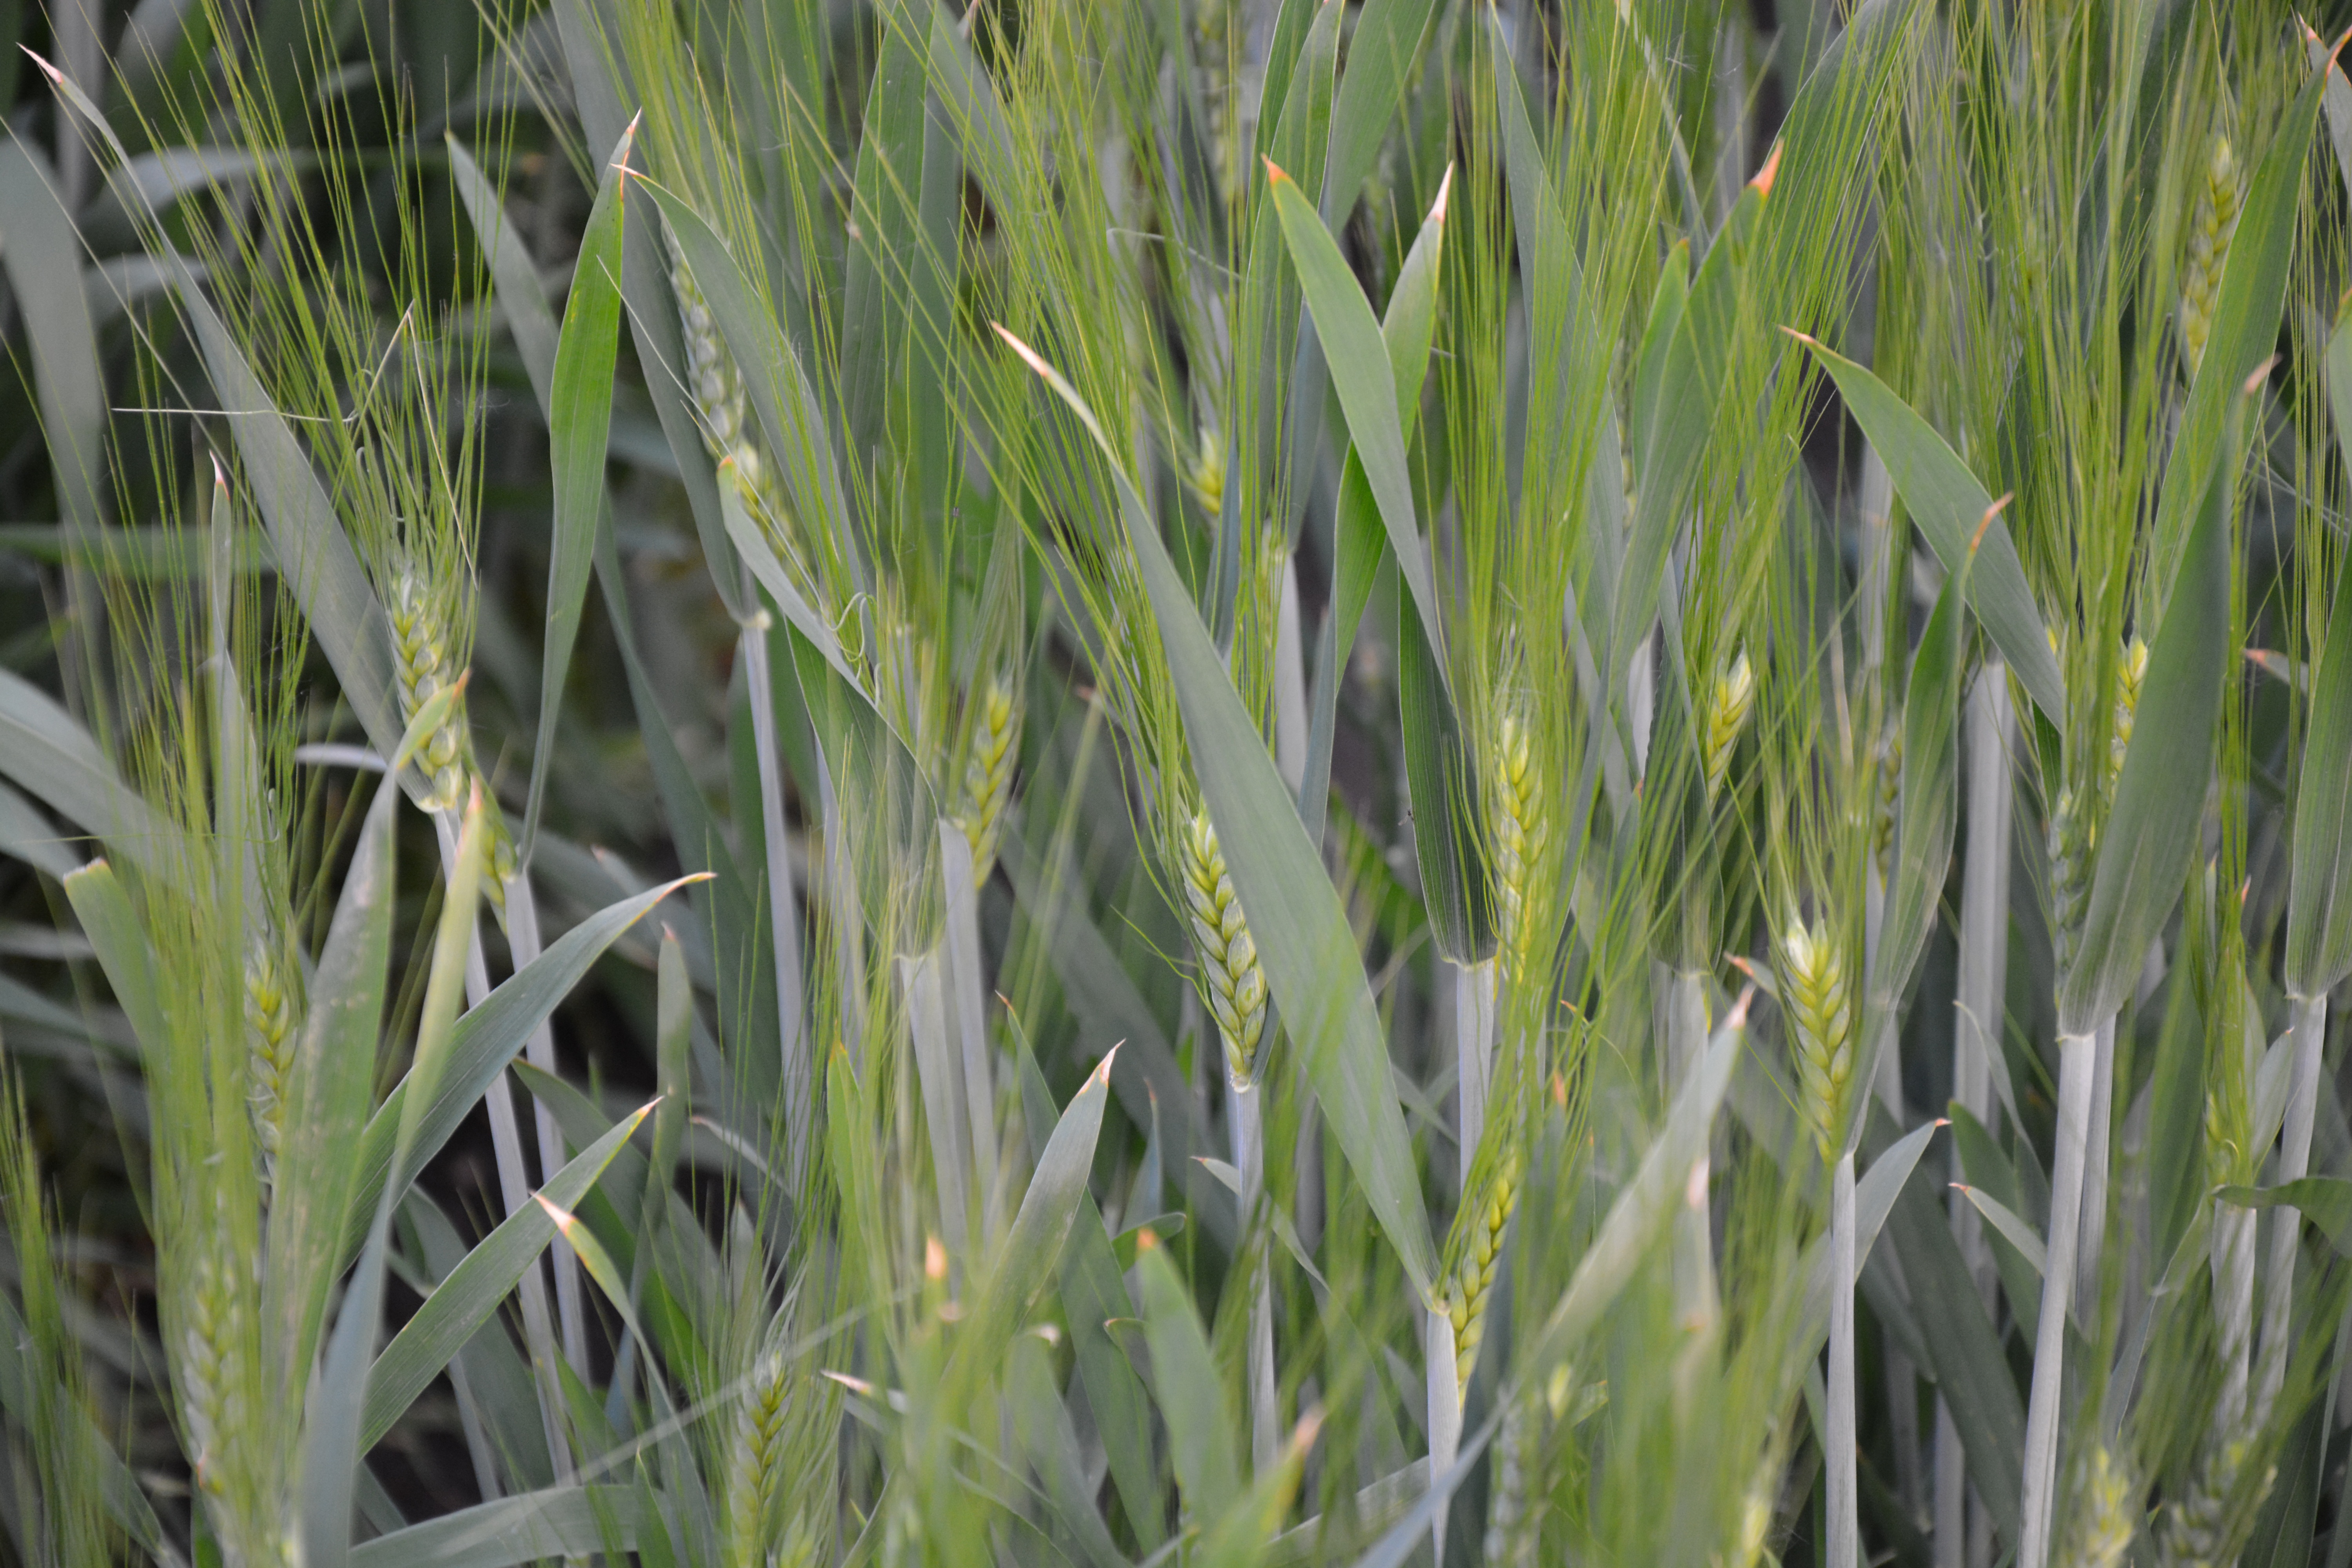
grass, plant, field, lawn, wheat, prairie, flower, food, crop, agriculture, fields, rye, cornfield, cereals, paddy field, flowering plant, triticale, chrysopogon zizanioides, sweet grass, grass family, land plant, hierochloe, phragmites